Strawberry cultivation in California

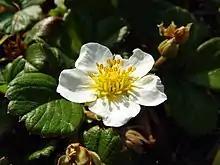
Beach Strawberry ("F. chiloensis"), a wild parent contributing to the modern strawberry's genetics, San Mateo

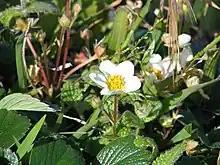
Beach Strawberry, San Francisco Presidio

The use of soil fumigation was highly praised and widely recommended by the California Strawberry Advisory Board in 1967. Strawberry production here has been highly productive ever since but also highly dependent on fumigants. So vital was the most common fumigant methyl bromide that the ongoing phase out of the chemical has sent growers and researchers scrambling for alternatives. One alternative specifically for nematodes is 1,3-Dichloropropene, however some of the finely textured soils in some of the state's soil regions reduce its efficacy, and there are restrictions in some townships on maximum rates. Soil solarization is another option. Stapleton "et al.", 2005 eliminate almost 100% of annual weeds in this crop with solarization alone. It completely fails against yellow nutsedge however.